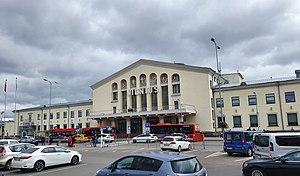
L'aéroport international de Vilnius est le plus grand aéroport civil de Lituanie. Il est situé à 7 km au sud de Vilnius, la capitale du pays. Il est en opération depuis 1944, le terminal lui-même datant de 1954. Avant la création de l'aéroport, le terrain abritait une base militaire équipée d'un aérodrome notamment connue pour avoir été le lieu de création de la 151ᵉ escadrille de chasse polonaise ayant participé à la Campagne de Pologne.